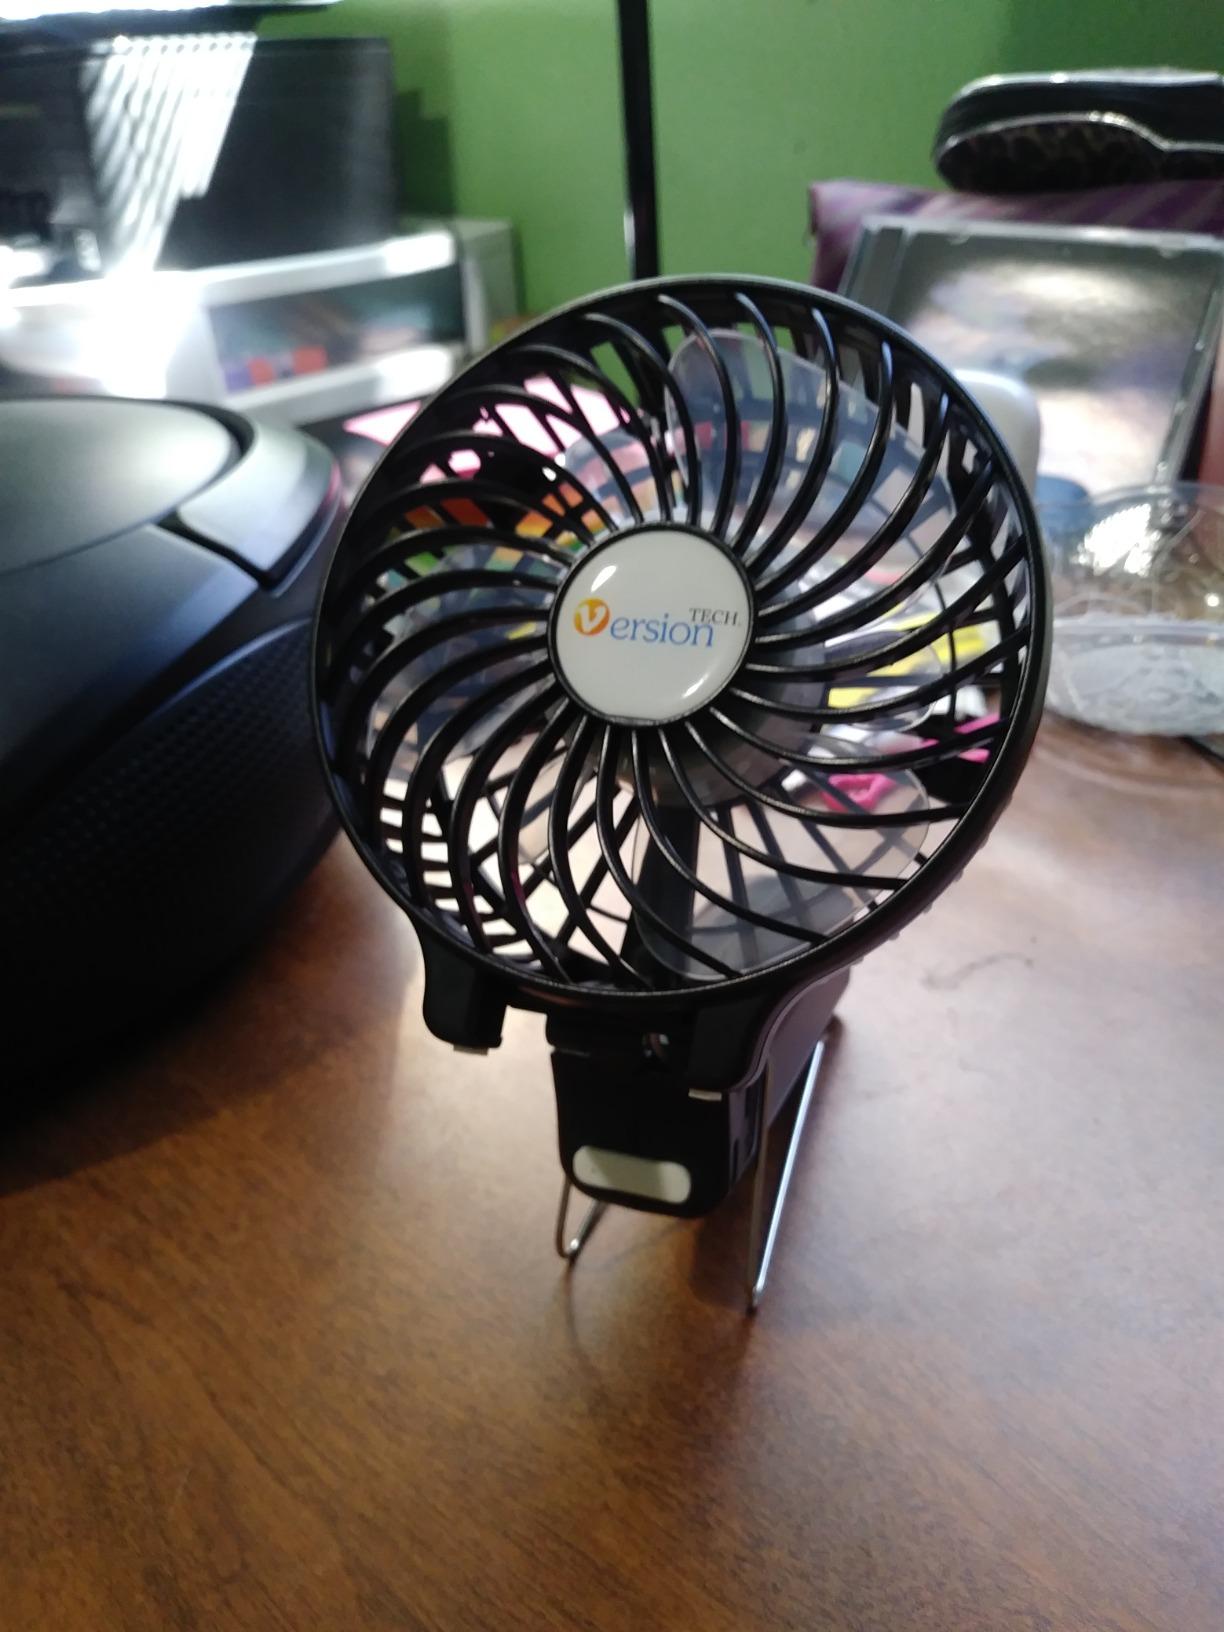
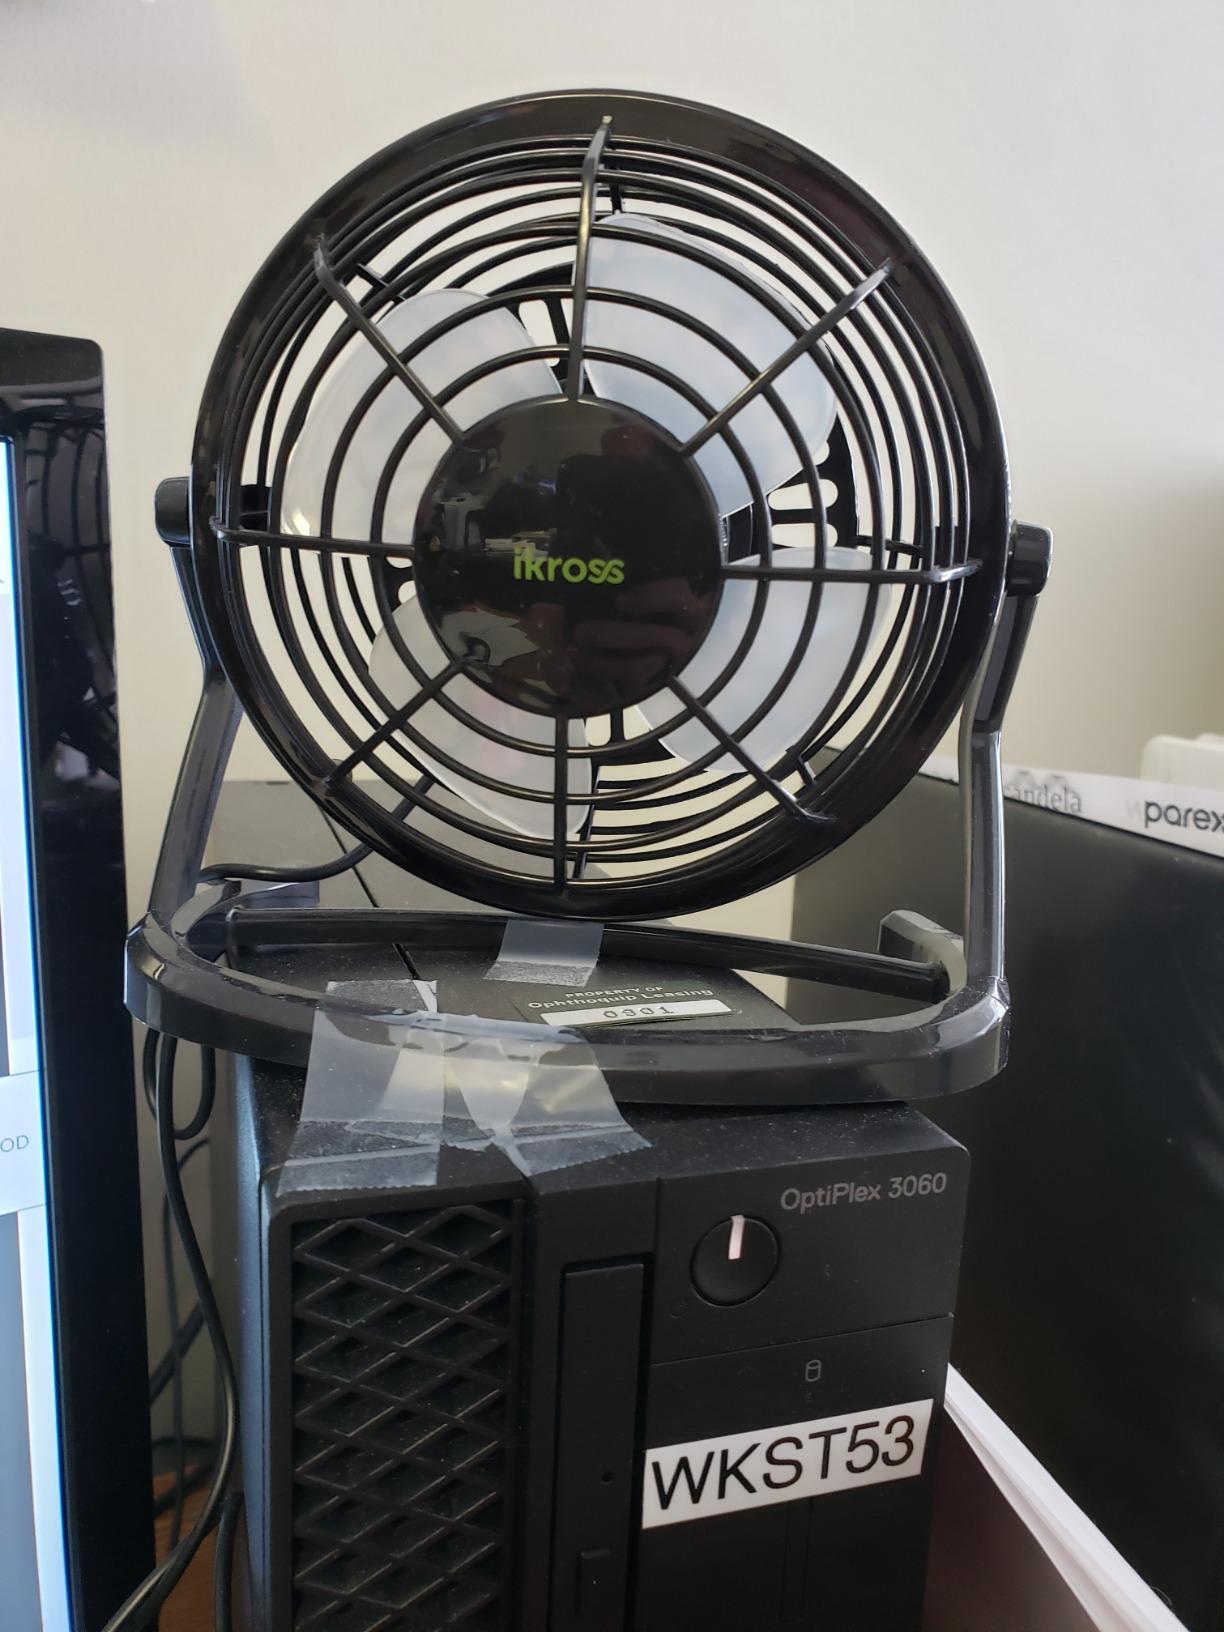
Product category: fan
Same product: no